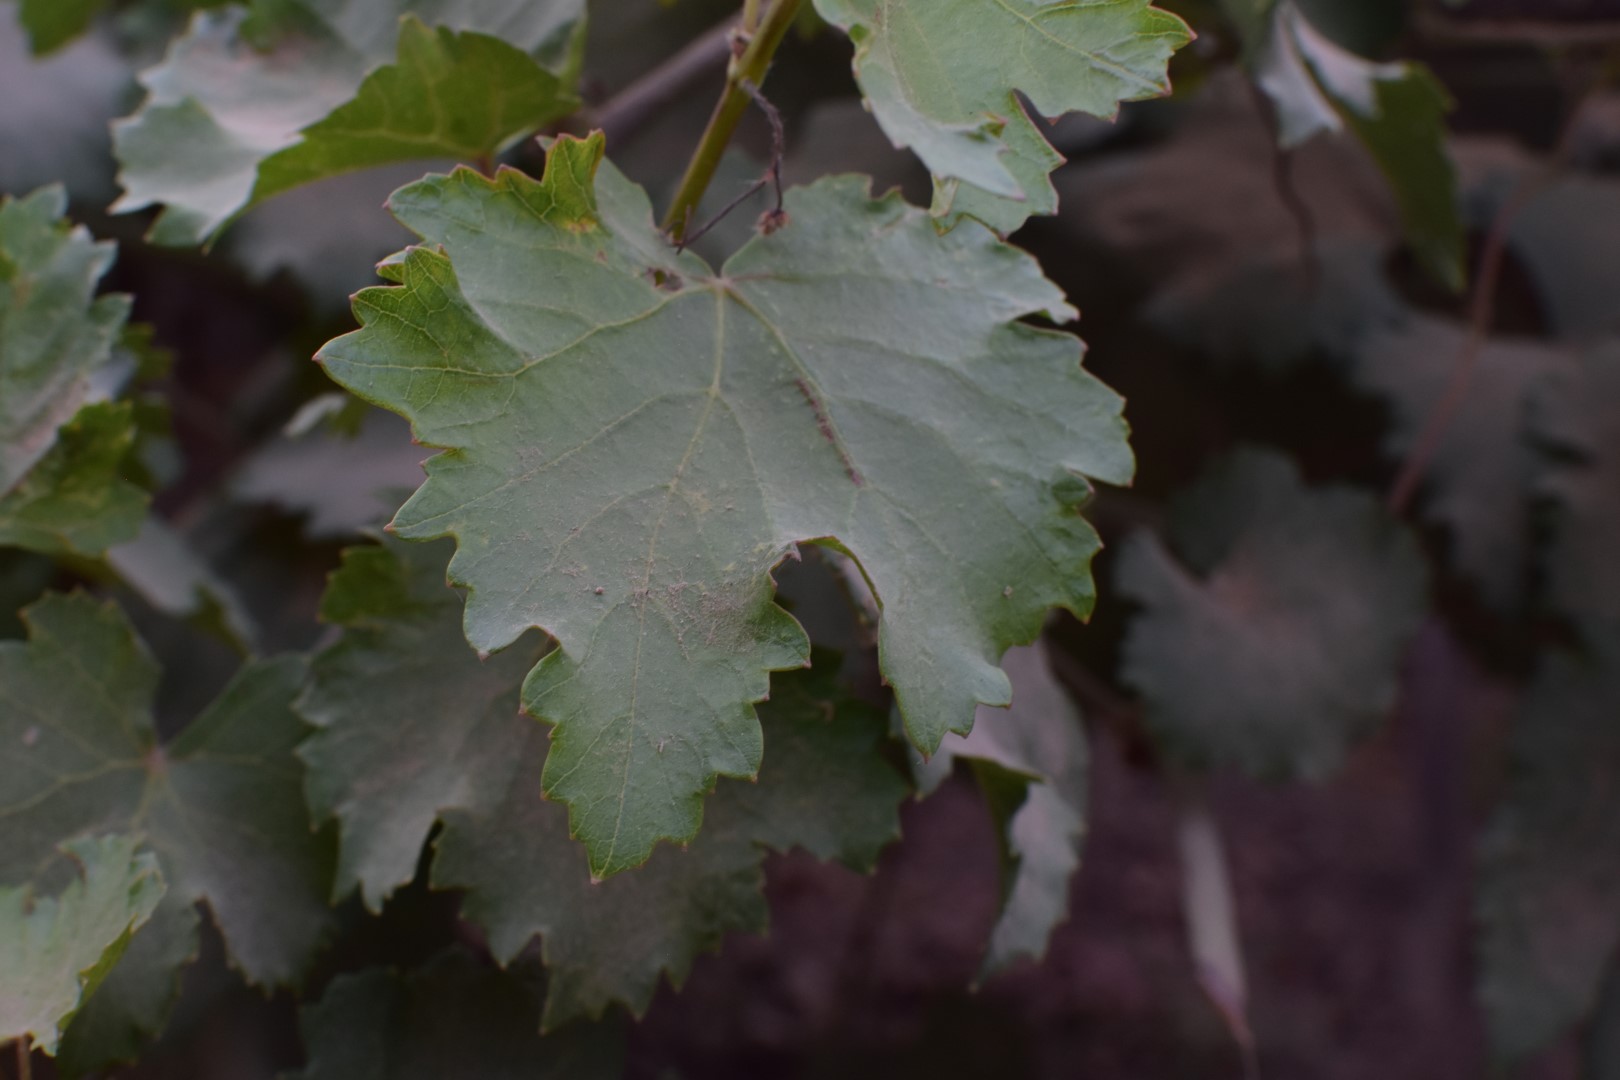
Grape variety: Kamali